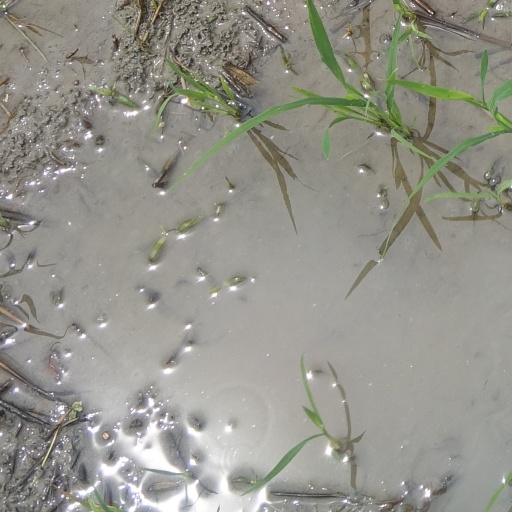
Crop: rice